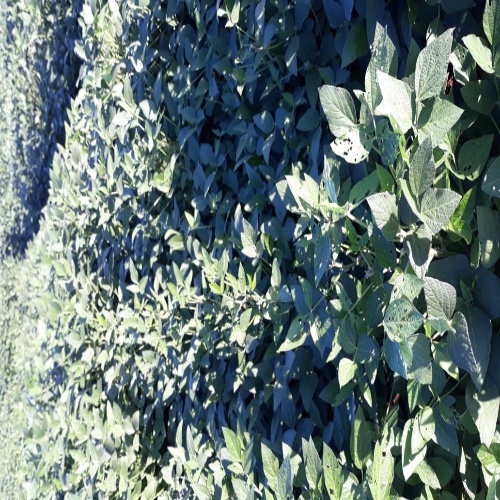
Label: Caterpillar